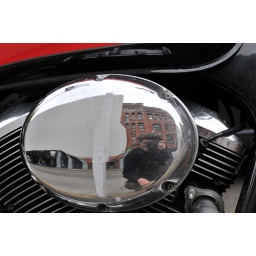
My office is in the building behind me